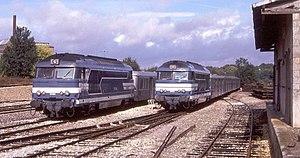
Le dernier type de trains ayant assuré la desserte de la ligne Coulommiers-La Ferté Gaucher (dépôt du terminus.
La ligne P du Transilien, plus souvent simplement dénommée ligne P, est une ligne de trains de banlieue qui dessert l'est de l'Île-de-France. Elle relie Paris-Est à Château-Thierry et La Ferté-Milon via Meaux, ainsi qu'à Provins et Coulommiers. Elle comprend également une navette ferroviaire reliant Esbly à Crécy-la-Chapelle ainsi qu'un service d'autocars reliant Coulommiers à La Ferté-Gaucher.
Une rame inox de banlieue ou RIB désigne un type de rame ferroviaire réversible à caisse métallique conçues pour le service des trains de banlieue de l'Ile-de-France. Elles disposent, par voiture, de trois plateformes d'accès, à portes à deux vantaux coulissants, délimitant quatre salles à allée centrale.
La gare de Jouy-sur-Morin - Le Marais est une ancienne gare ferroviaire française de la ligne de Gretz-Armainvilliers à Sézanne, située dans la commune de Jouy-sur-Morin.
La ligne de Gretz-Armainvilliers à Sézanne est une ligne ferroviaire de Seine-et-Marne, en Île-de-France, et de la Marne, en région Champagne-Ardenne. La ligne est desservie par le Transilien Paris-Est jusqu'à Coulommiers, puis par un service de car en correspondance jusqu'à La Ferté-Gaucher.